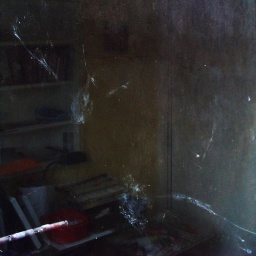
two birds smashed against my studio window